Inter-American Foundation

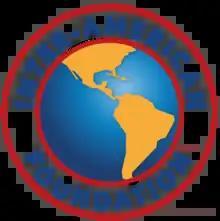
Inter-American Foundation Seal

The Inter-American Foundation, or IAF, is an independent agency of the United States government that funds community-led development in Latin America and the Caribbean. It was created through the Foreign Assistance Act of 1969 as an alternative to traditional foreign assistance that operates government-to-government on a much larger scale. The IAF receives its funds through annual appropriations by Congress. Until 2019, the agency also received annual reflows from the Social Progress Trust Fund administered by the Inter-American Development Bank consisting of repayments on U.S. government loans extended under the Alliance for Progress to various Latin American and Caribbean governments. Since beginning operations in 1972, the IAF has awarded more than 5,800 grants worth more than $957 million.